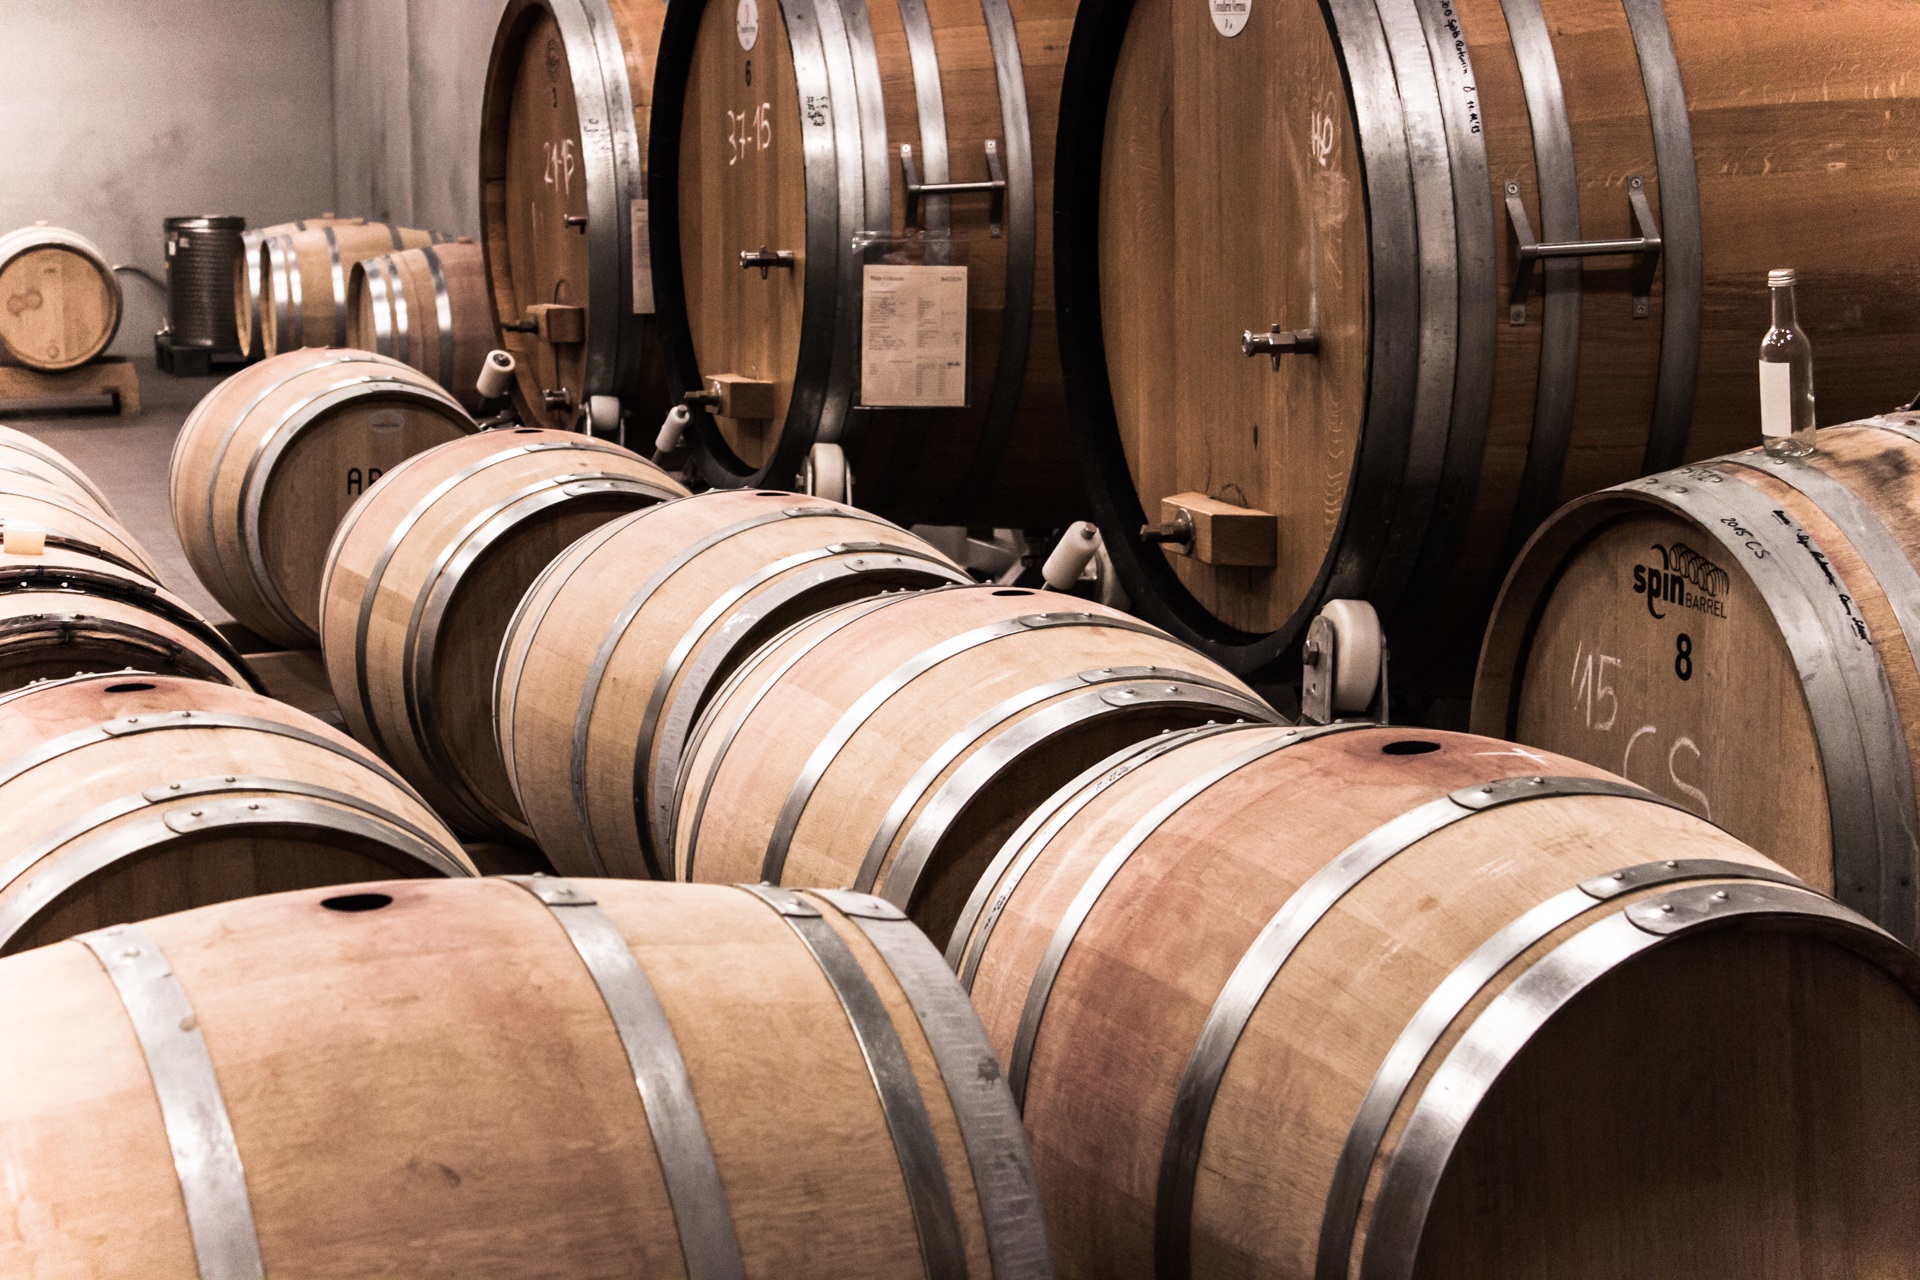
wood, wine, red, metal, industry, red wine, barrel, barrels, winery, cellar, brewery, keller, wooden barrels, winemaker, wine storage, wine barrel, wine barrels, man made object, drinkware